Sama-Bajau

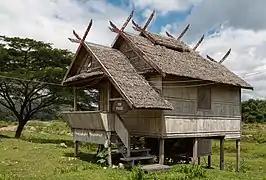
The traditional house of the west coast Bajau in Kota Belud, Sabah, Malaysia

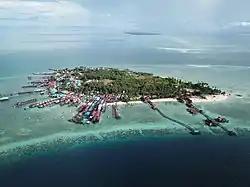
Derawan Island, one of the major Bajau settlements off the coast of Berau, East Kalimantan, Indonesia

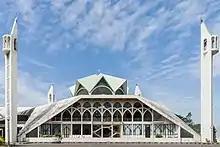
An-Nur Mosque, the main mosque in the Bajau village of Tuaran, Sabah, Malaysia

The following are subgroups that do not self-identify as Sama, although they are culturally related to the Sama people and speak a Sama-Bajaw language: